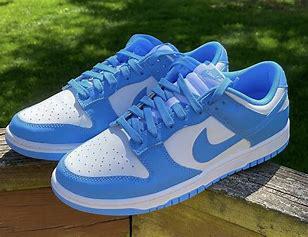
Brand: Nike
Model: kg Nike Dunk